Celesta

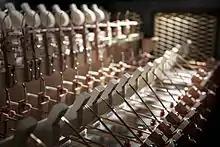
Inside view of a celesta

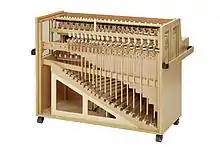
Celesta with back cover removed

Schiedmayer and Yamaha are the only companies currently making celestas. Other known manufacturers that made celestas in the past include: